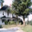
Label: house